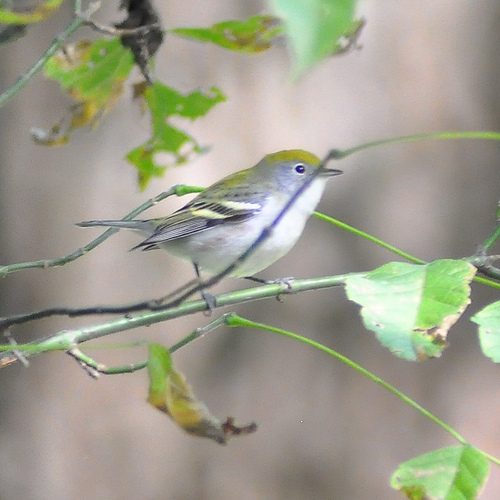
bird with gray and white feathers and yellow feathers on the top of its head.
this small light gray bird has a green crown, nape and back.
the bird has a white belly, thin bill that is small and black eyering.
this bird has a faint yellow crown and back that fades into a gray then white belly and the wings decorated with two white wing bars.
this bird features shades of grey on its head and white-yellow along its belly and underside.
this tiny bird is dusted across the head and back towards the tail with yellow over soft gray feathers with a white throat, breast and belly.
this beautiful bird has a white belly along with a yellow crown.
this bird is small, has a red nape and crown, with 2 yellow wingbars.
this bird is white with green and has a very short beak.
this smaller bird has greenish color head and black eye, white chest and black and gray on body.
Species: Chestnut Sided Warbler